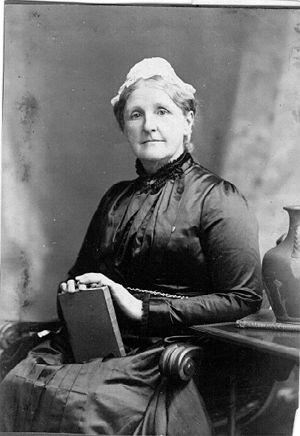
Hannah Tatum Whitall Smith, née le 7 février 1832 et morte le 1ᵉʳ mai 1911, est une évangéliste quaker, théologienne, écrivain féministe américaine, engagée en faveur du droit de vote des femmes et en faveur de la tempérance alcoolique.